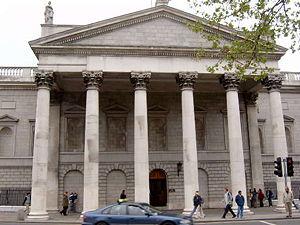
Le tourisme en Irlande représente une activité économique importante pour les deux entités de l'île d'Irlande, l'État d'Irlande indépendant et l'Irlande du Nord, une nation constitutive du Royaume-Uni.
Les Chambres du Parlement irlandais, aujourd’hui connues sous les noms de Bank of Ireland ou College Green est le premier édifice conçu pour le Bicamérisme, c'est-à-dire pour loger la Chambre des lords et la Chambre des communes.